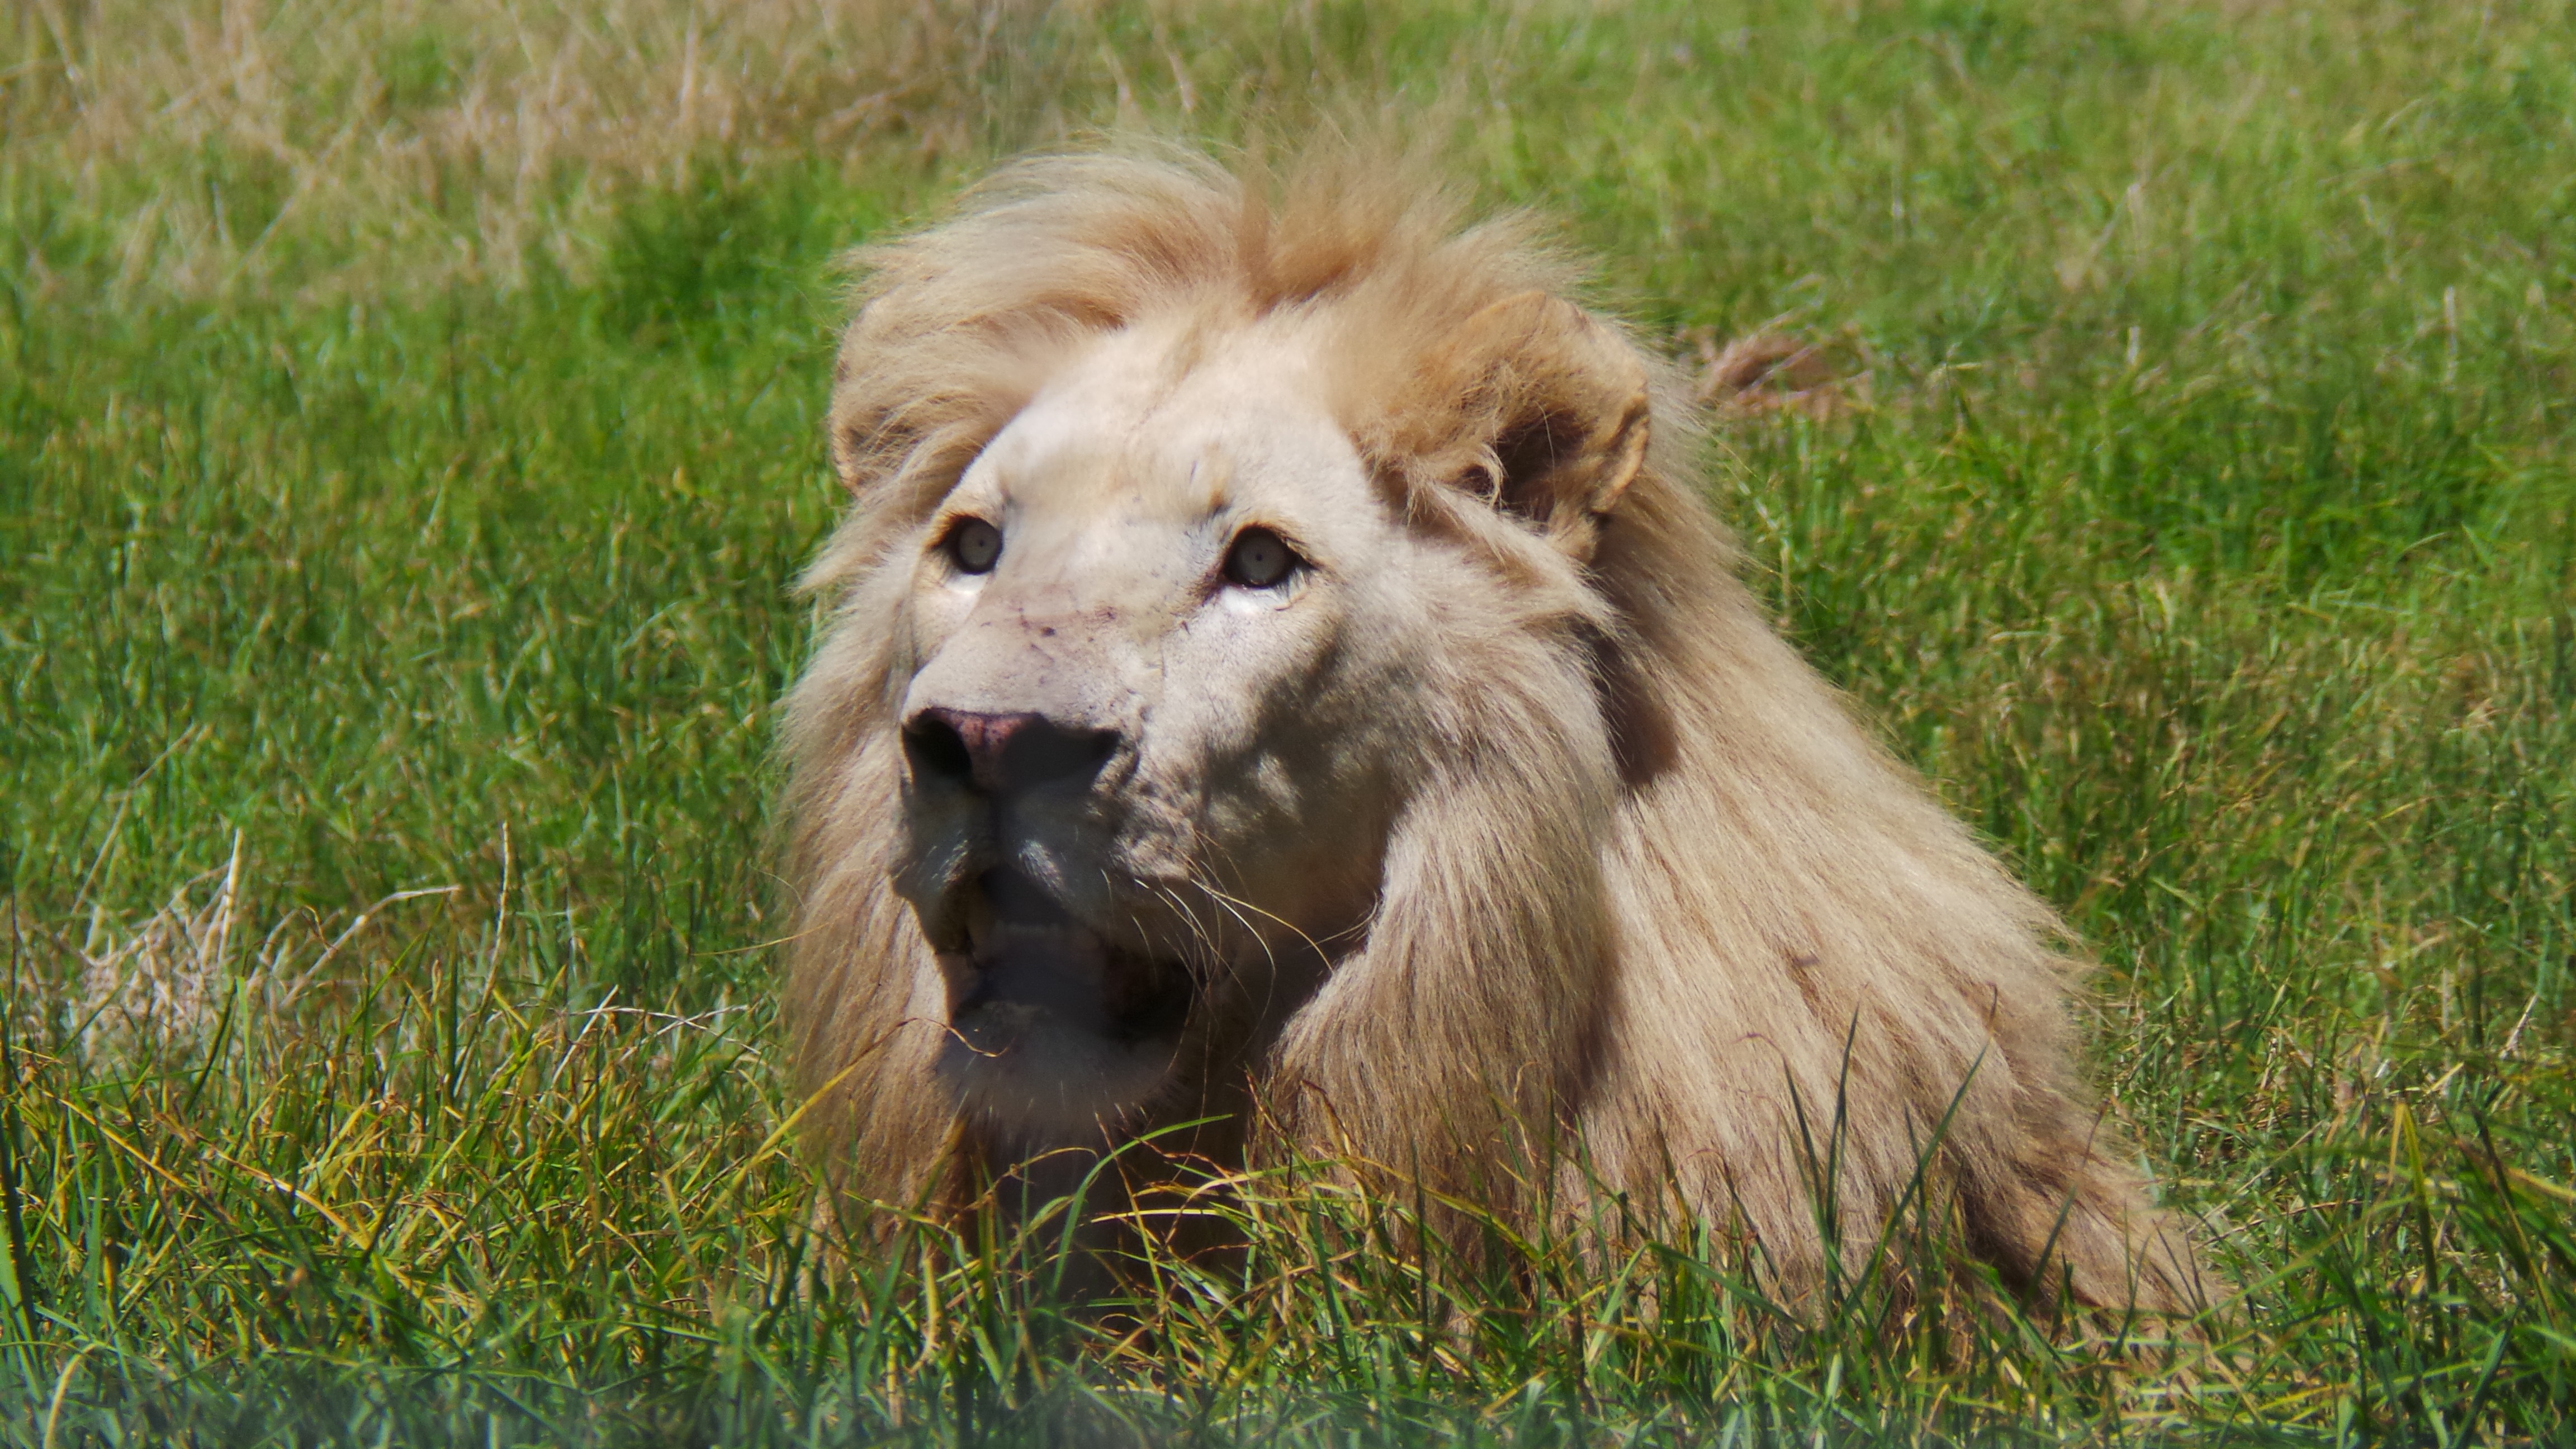
game, animal, wildlife, wild, africa, park, mammal, mane, predator, fauna, savanna, lion, roar, grassland, vertebrate, safari, dangerous, big cats, male lion, cat like mammal, dog breed group, masai lion